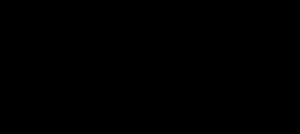
Le bisphénol A est un composé organique de la famille des aromatiques, utilisé principalement dans la fabrication de plastiques et de résines. Obtenue par réaction entre deux équivalents de phénol et un équivalent d'acétone, sa molécule comporte deux groupements fonctionnels phénol. Il est aussi dénommé 4,4'-diphénol ou p, p'-isopropylidènebisphénol.
Le bisphénol S, couramment abrégé BPS, appelé aussi 4,4'-sulfonyldiphénol, est un composé chimique de formule (C₆H₄OH)₂SO₂ de la famille des bisphénols. Il présente ainsi deux fonctions phénol –C₆H₄OH de part et d'autre d'un sulfonyle –SO₂– et est souvent utilisé comme réactif dans les réactions époxydiques, notamment les colles époxyde à prise rapide.